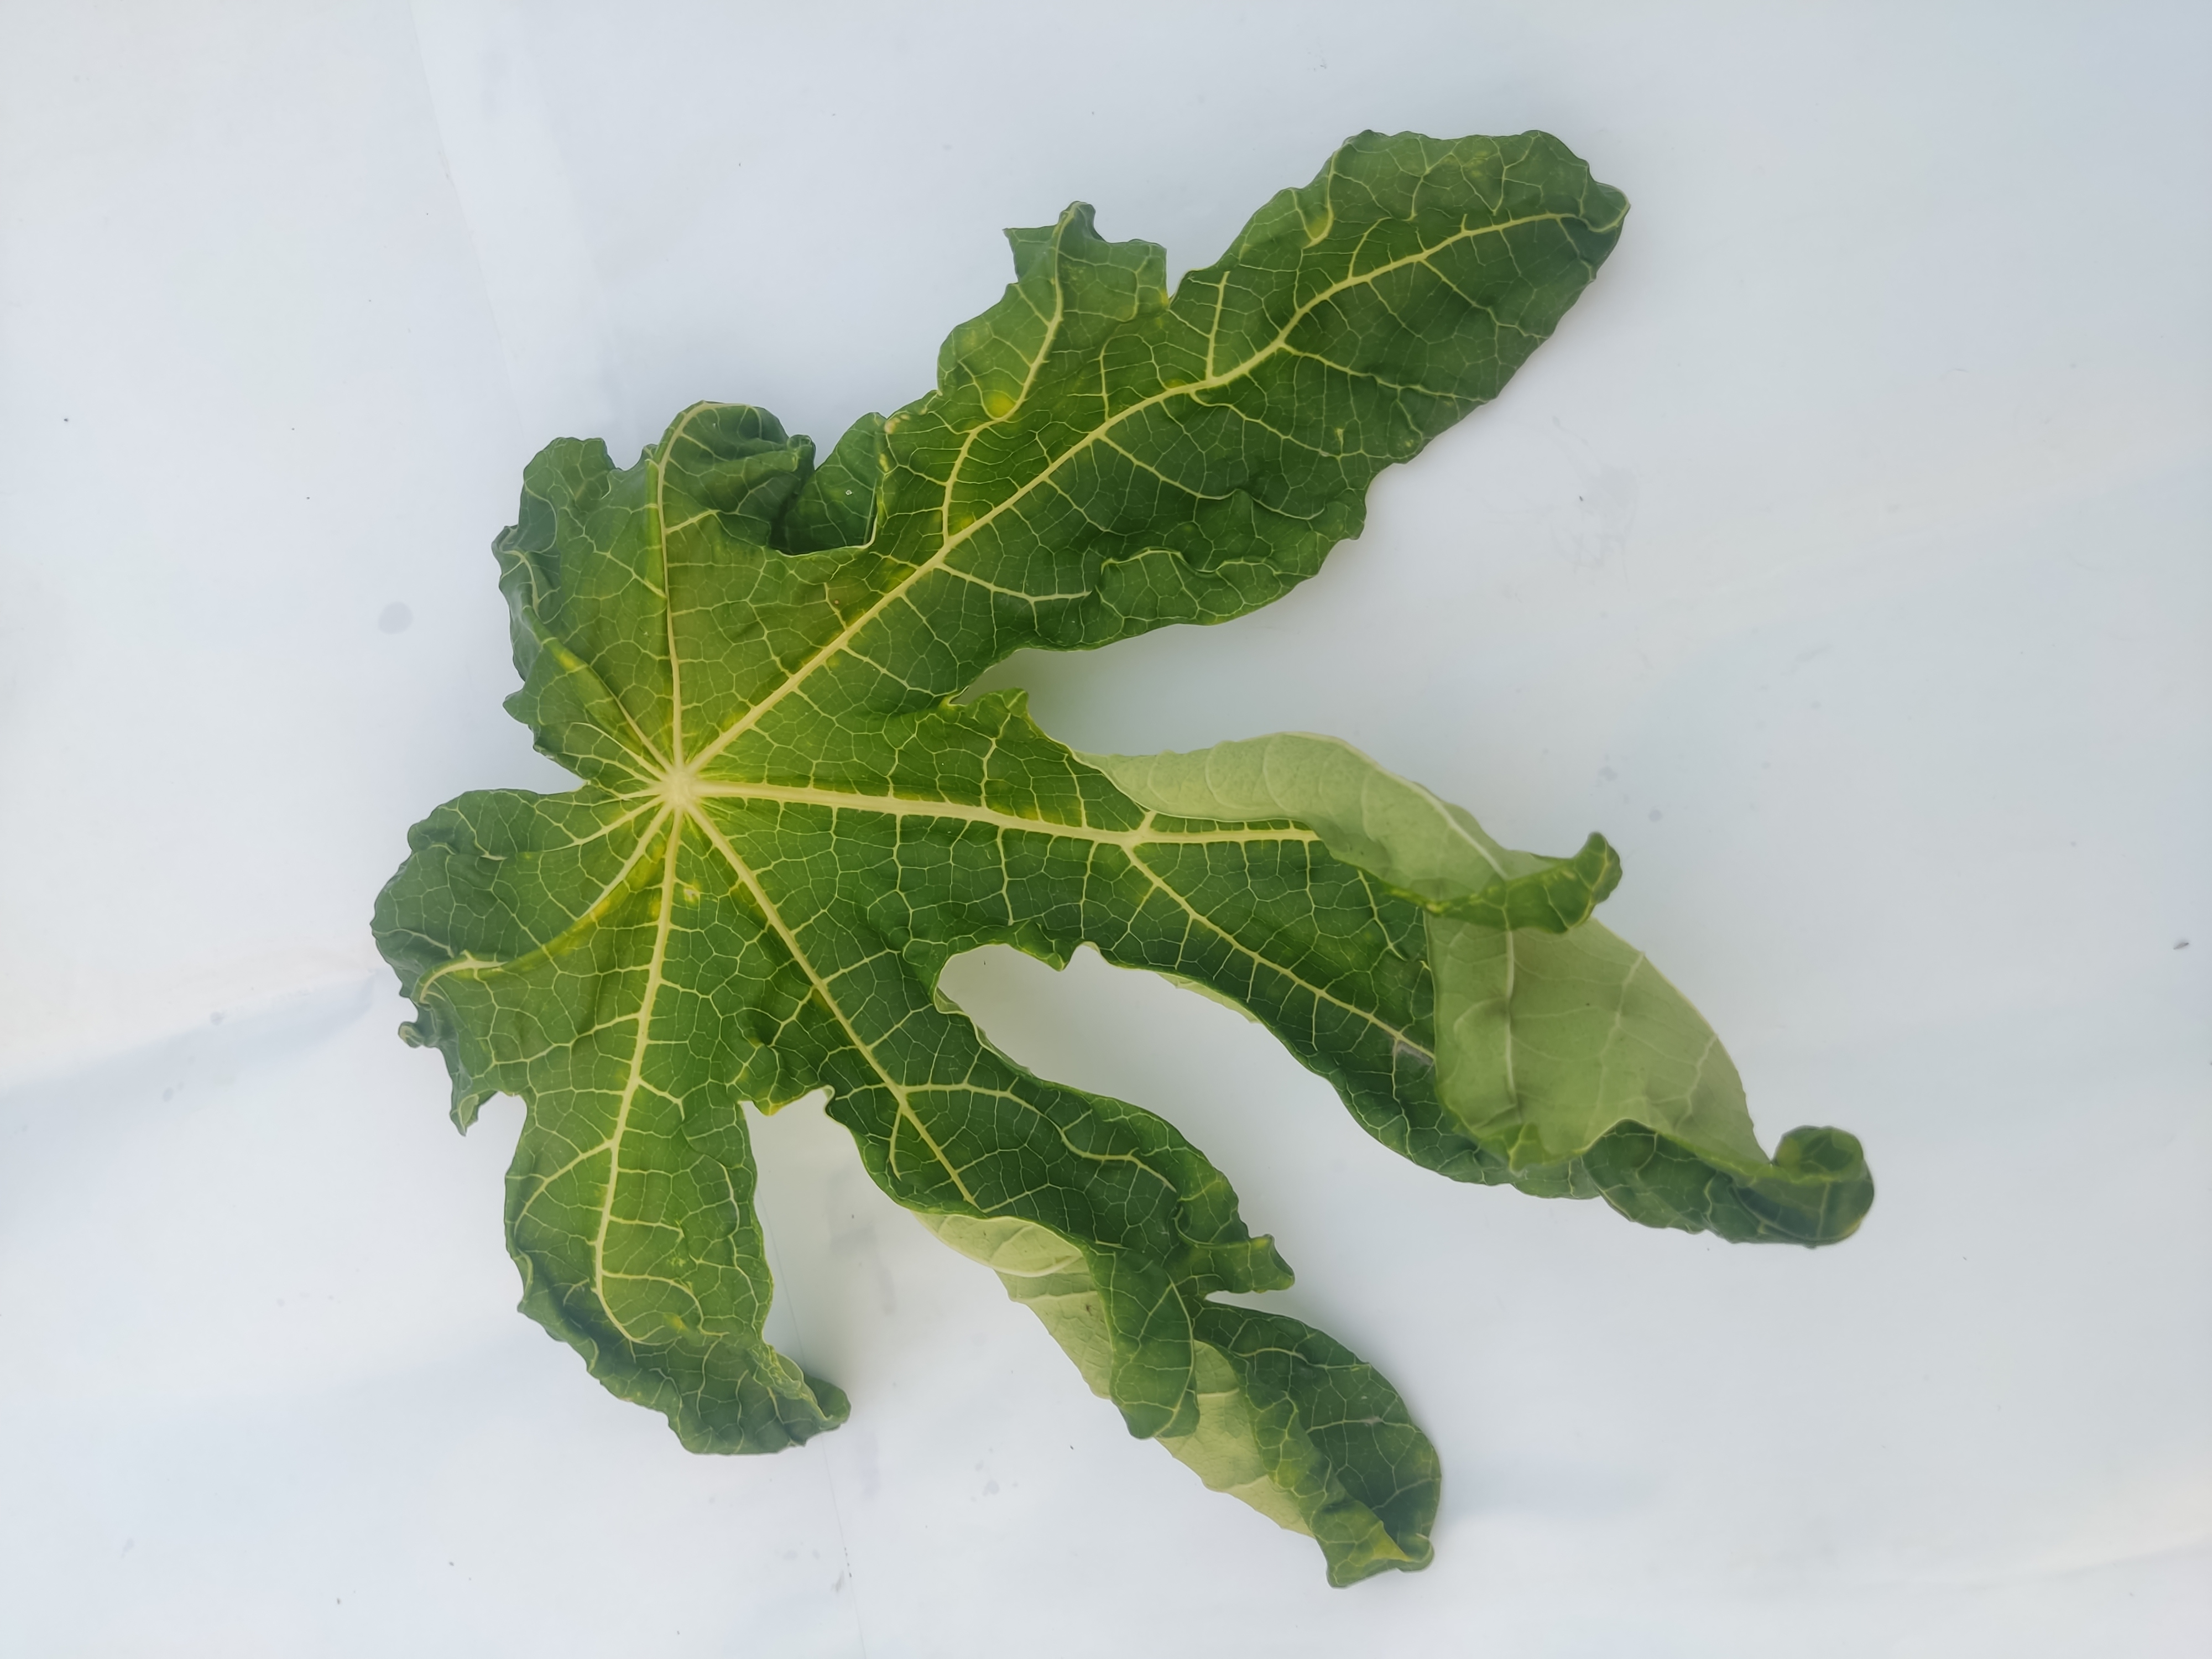
Label: Leaf Curl